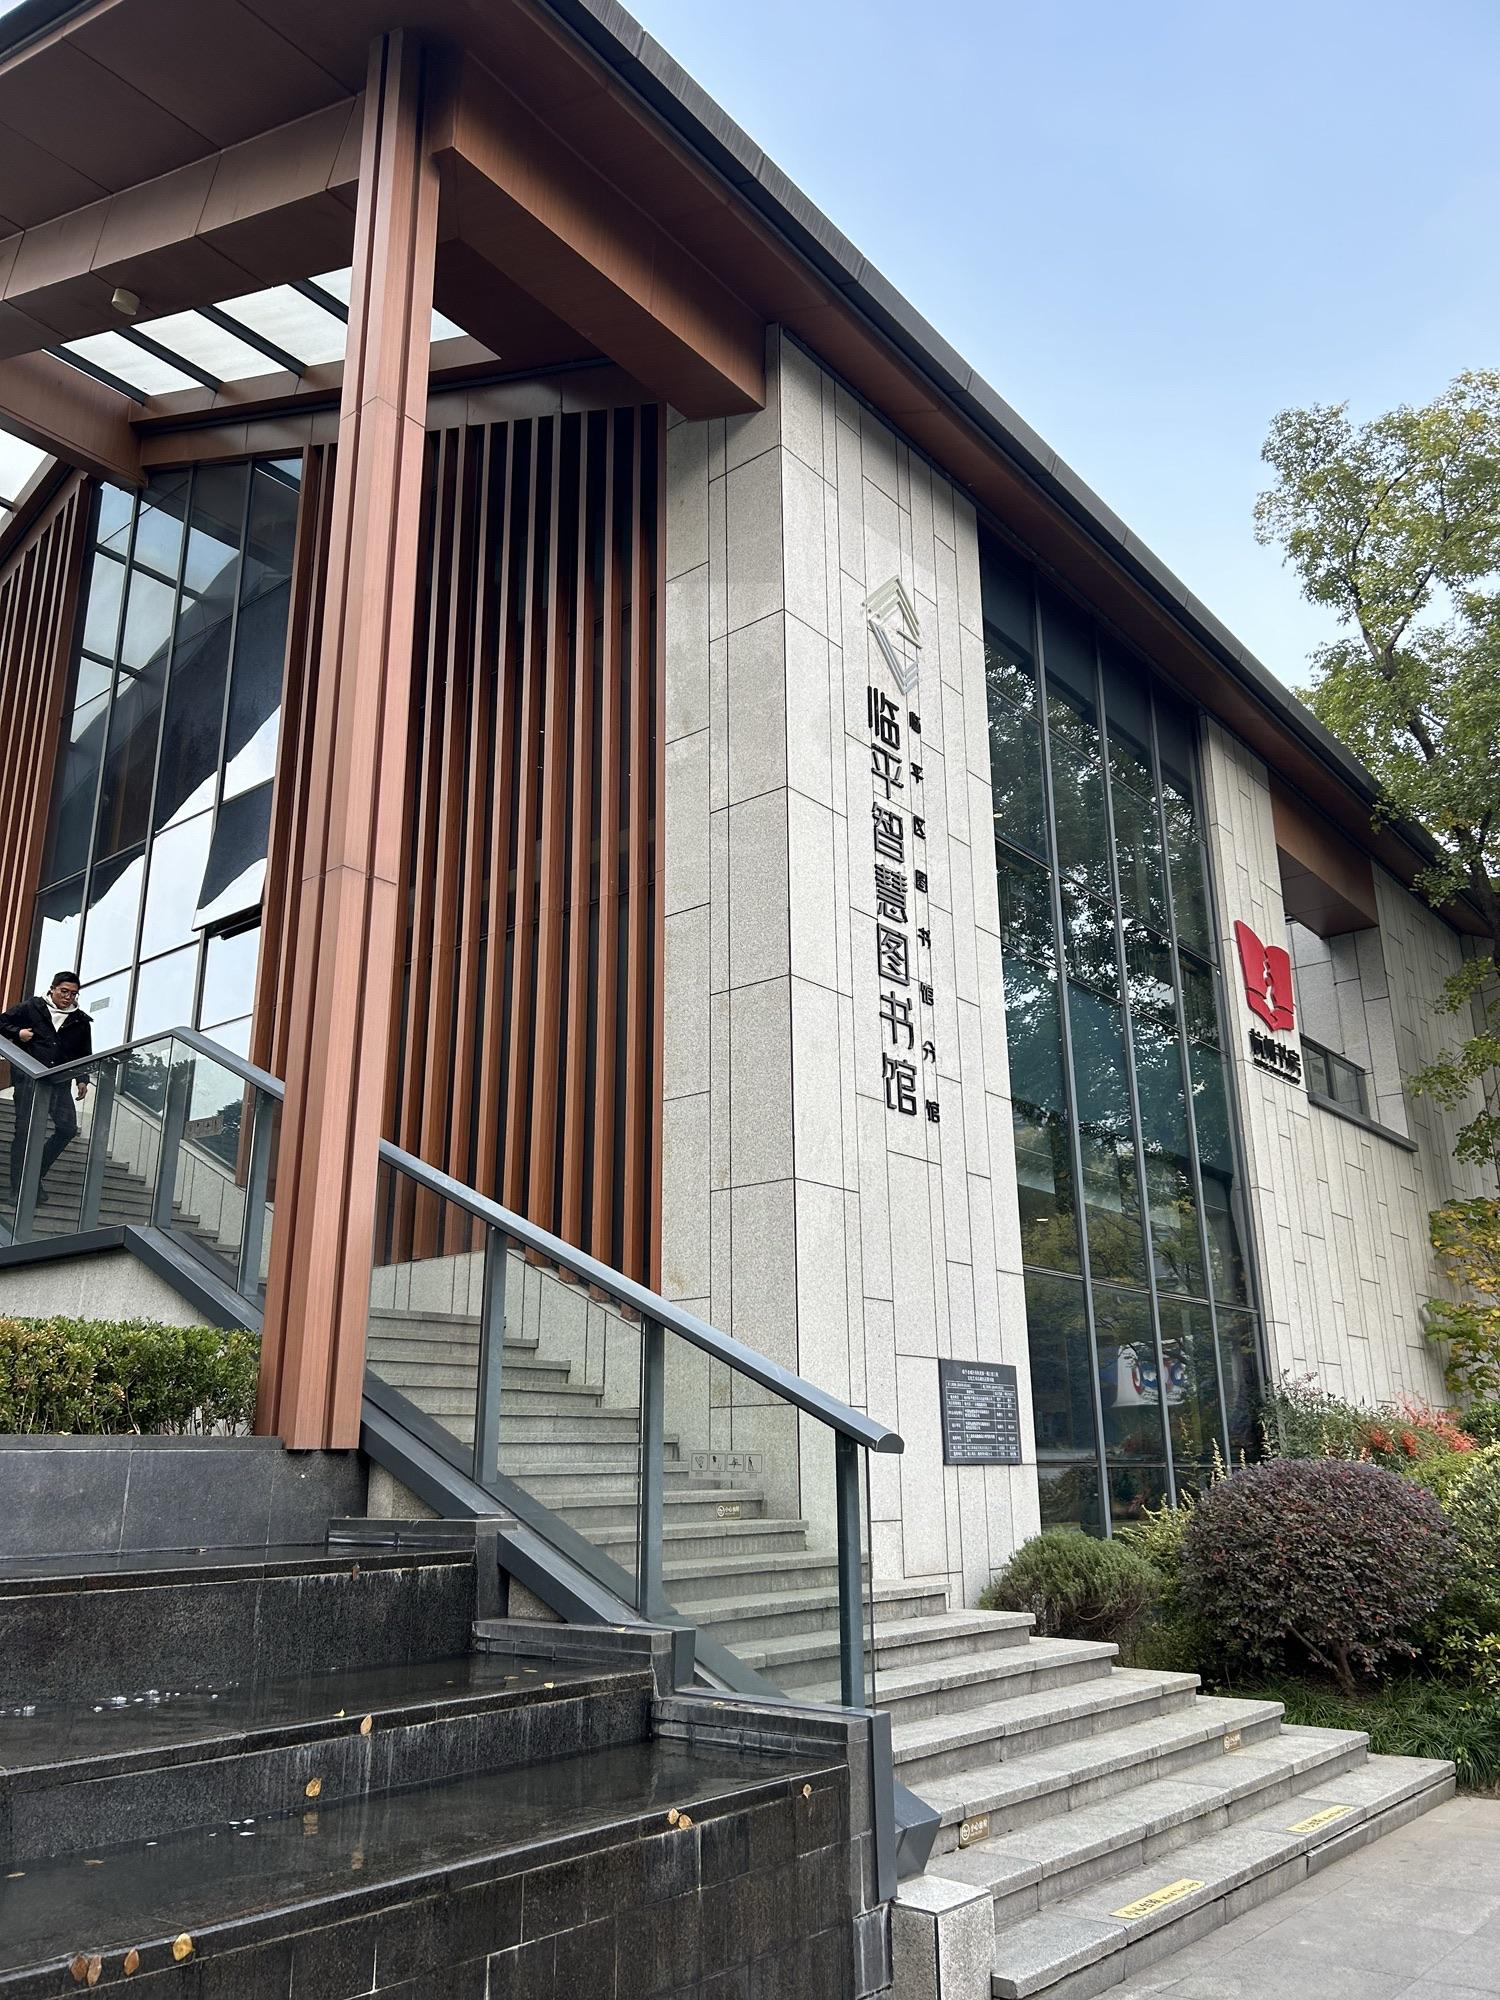
地标名称：临平智慧图书馆(临平区图书馆分馆)